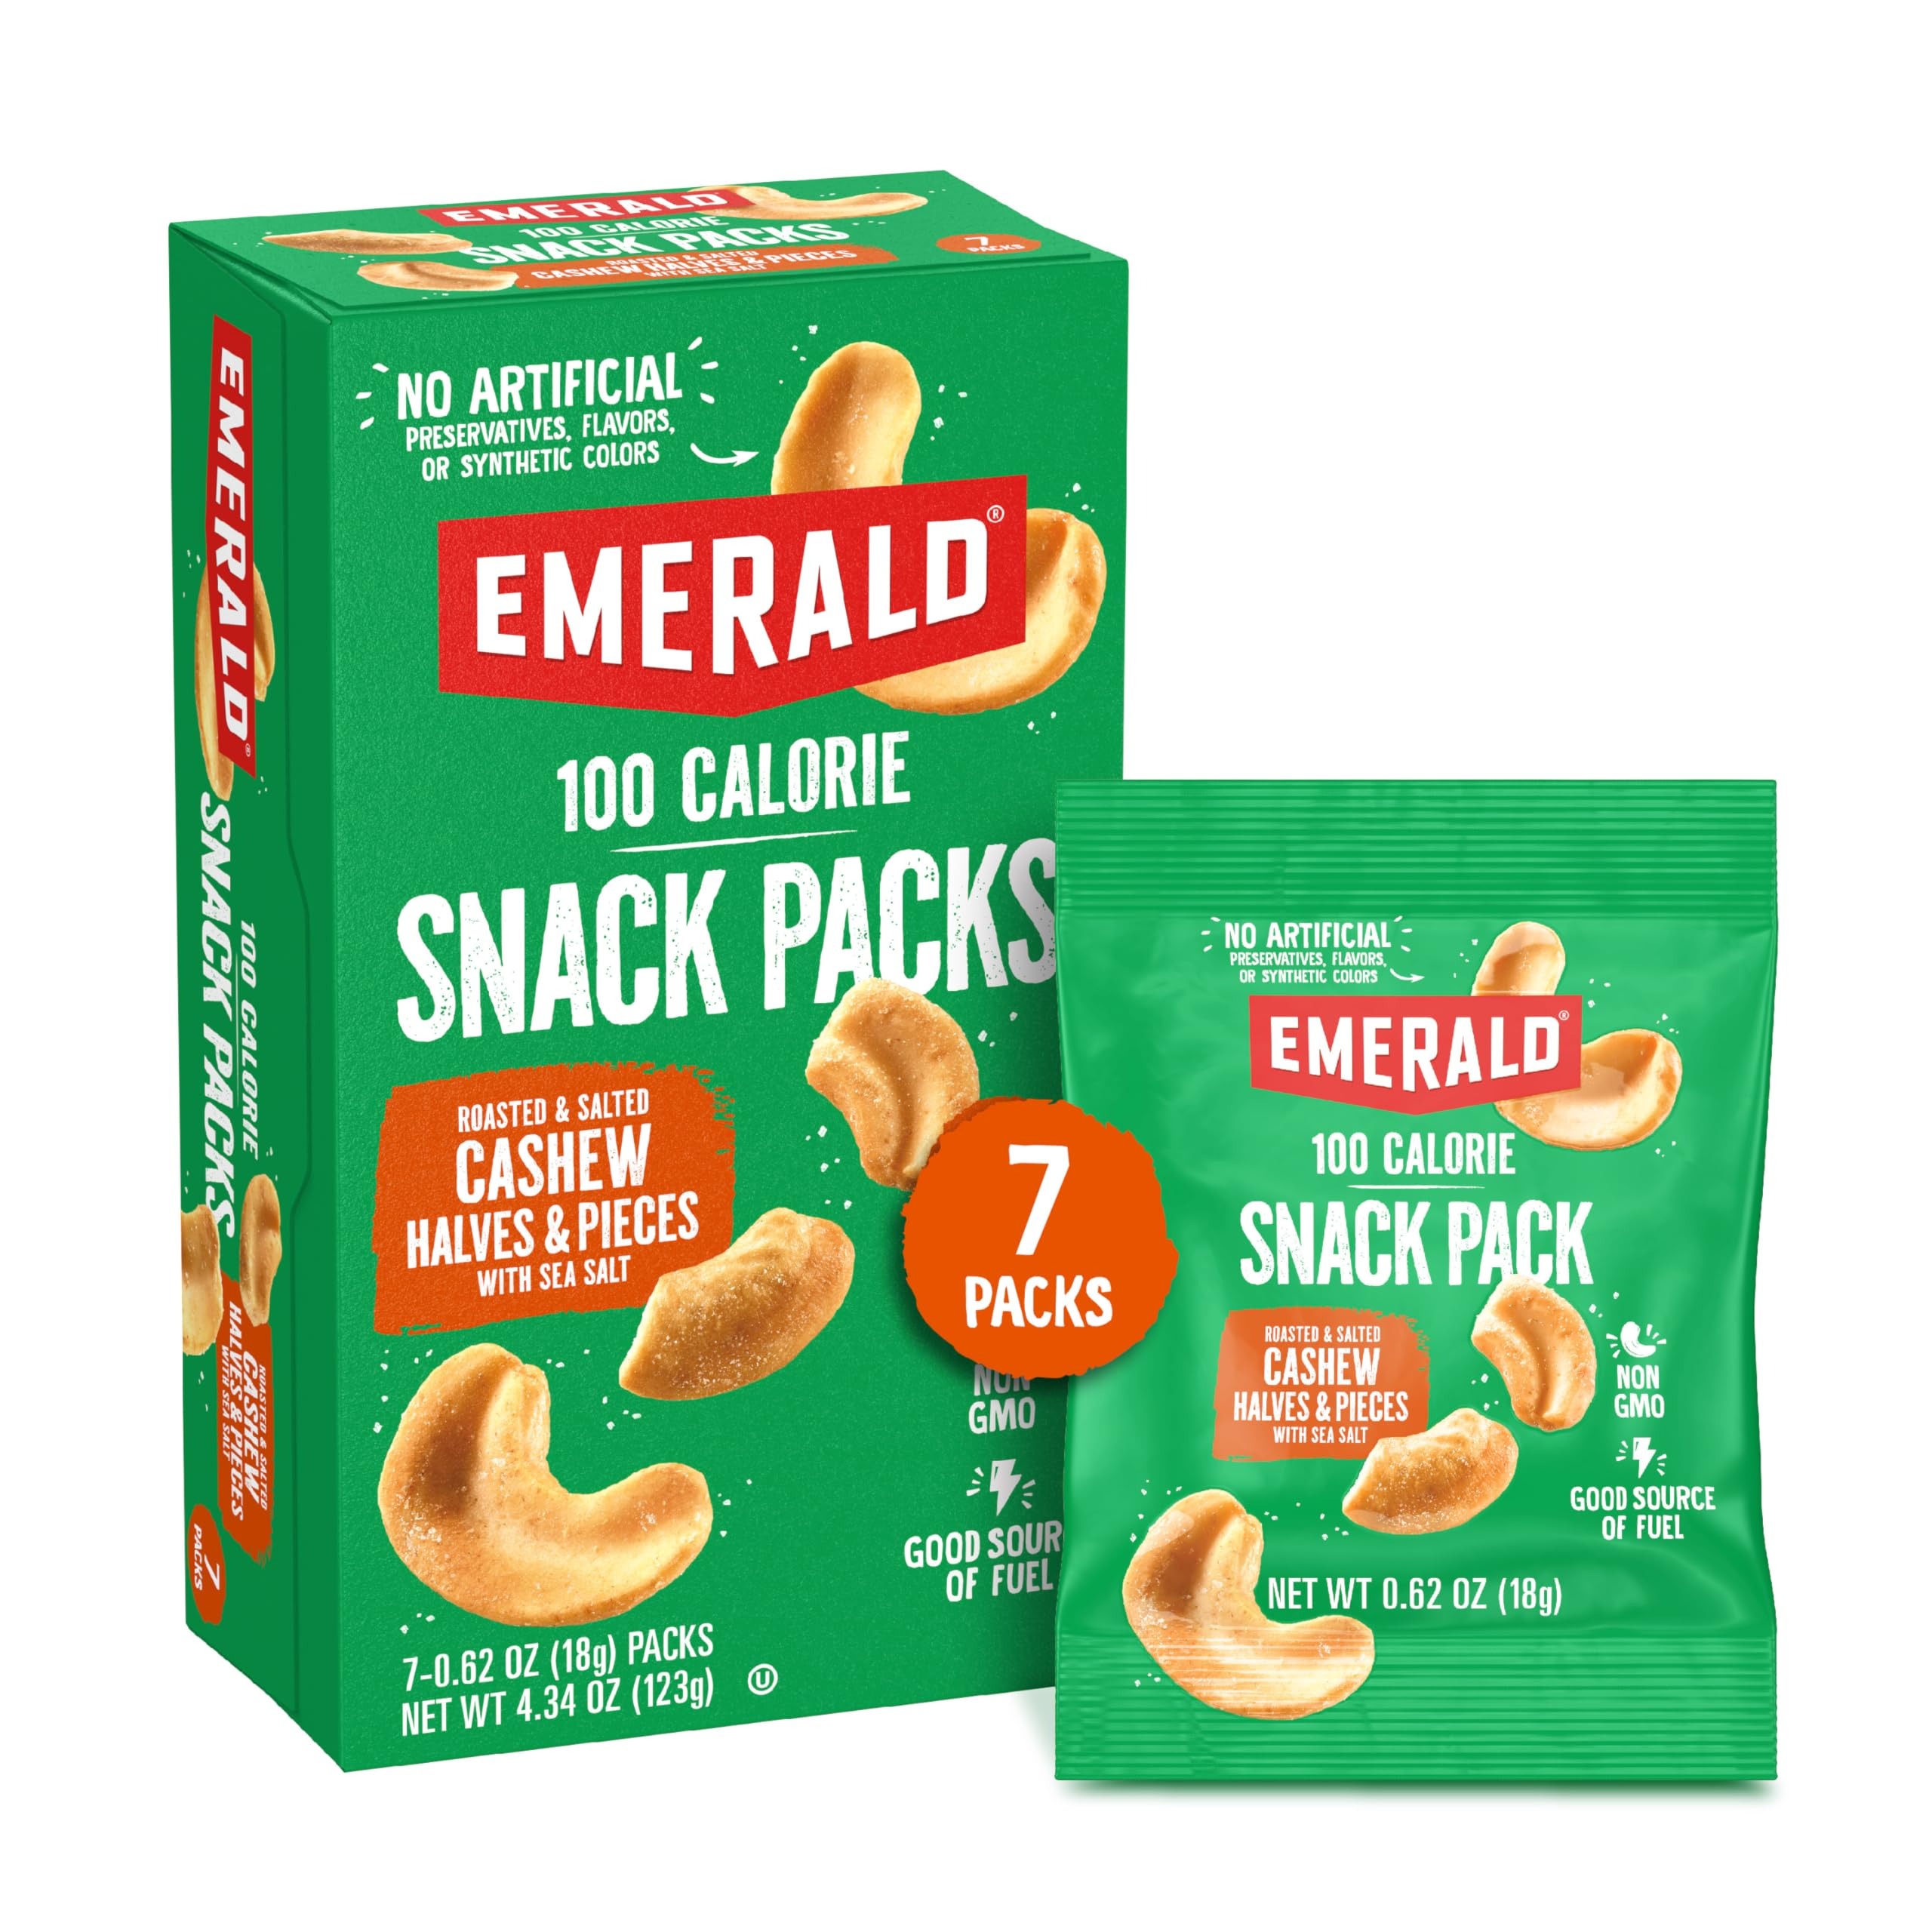
Item Name: Emerald Nuts Roasted and Salted Cashews 7ct (1-Pack), 100-Calorie Individual Packs, Kosher Certified, Non-GMO, Contains No Artificial Preservatives, Flavors or Synthetic Colors
Bullet Point 1: 100-CALORIE PACKS: Emerald's Roasted and Salted Cashews 100-Calorie Packs are perfectly portioned and individually wrapped.
Bullet Point 2: ONLY THE GOOD STUFF: We source only the tastiest, highest-quality nuts! Our cashews are Kosher Certified, non-GMO, and contain no artificial preservatives, flavors or synthetic colors.
Bullet Point 3: A NUTRITIOUS CHOICE: Cashews help fuel your day! Nuts are the ideal on-the-go, ready-to-eat, travel-friendly snack for kids and adults.
Bullet Point 4: TAKE THEM TO GO: Convenient individual packs easily fit in a lunch box, backpack, or purse, meaning you can satisfy your cashew craving wherever your day takes you.
Bullet Point 5: NUTTY SATISFACTION: Our secret is in our distinct taste that each nut provides. Bring these along for a snack or lunch at work, school or home! Great for snacking, these are a must-have for the pantry!
Value: 4.34
Unit: Ounce

Price: 4.185